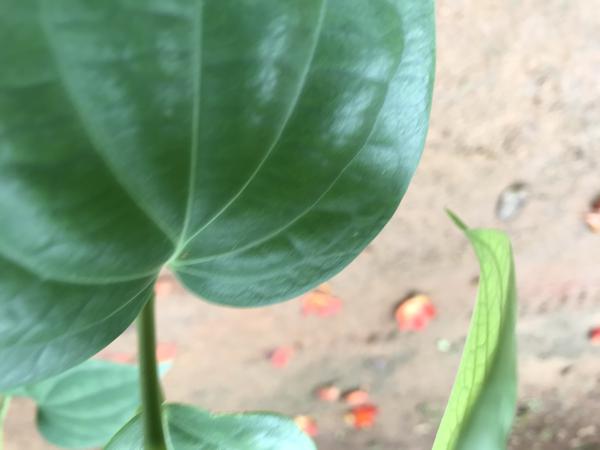
Plant: Pepper